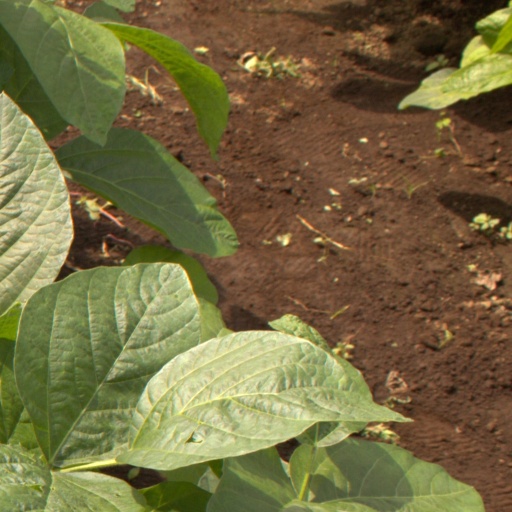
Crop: soybean